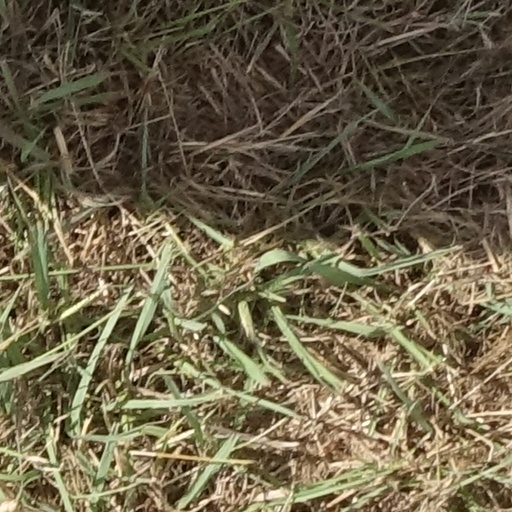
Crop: sorghum